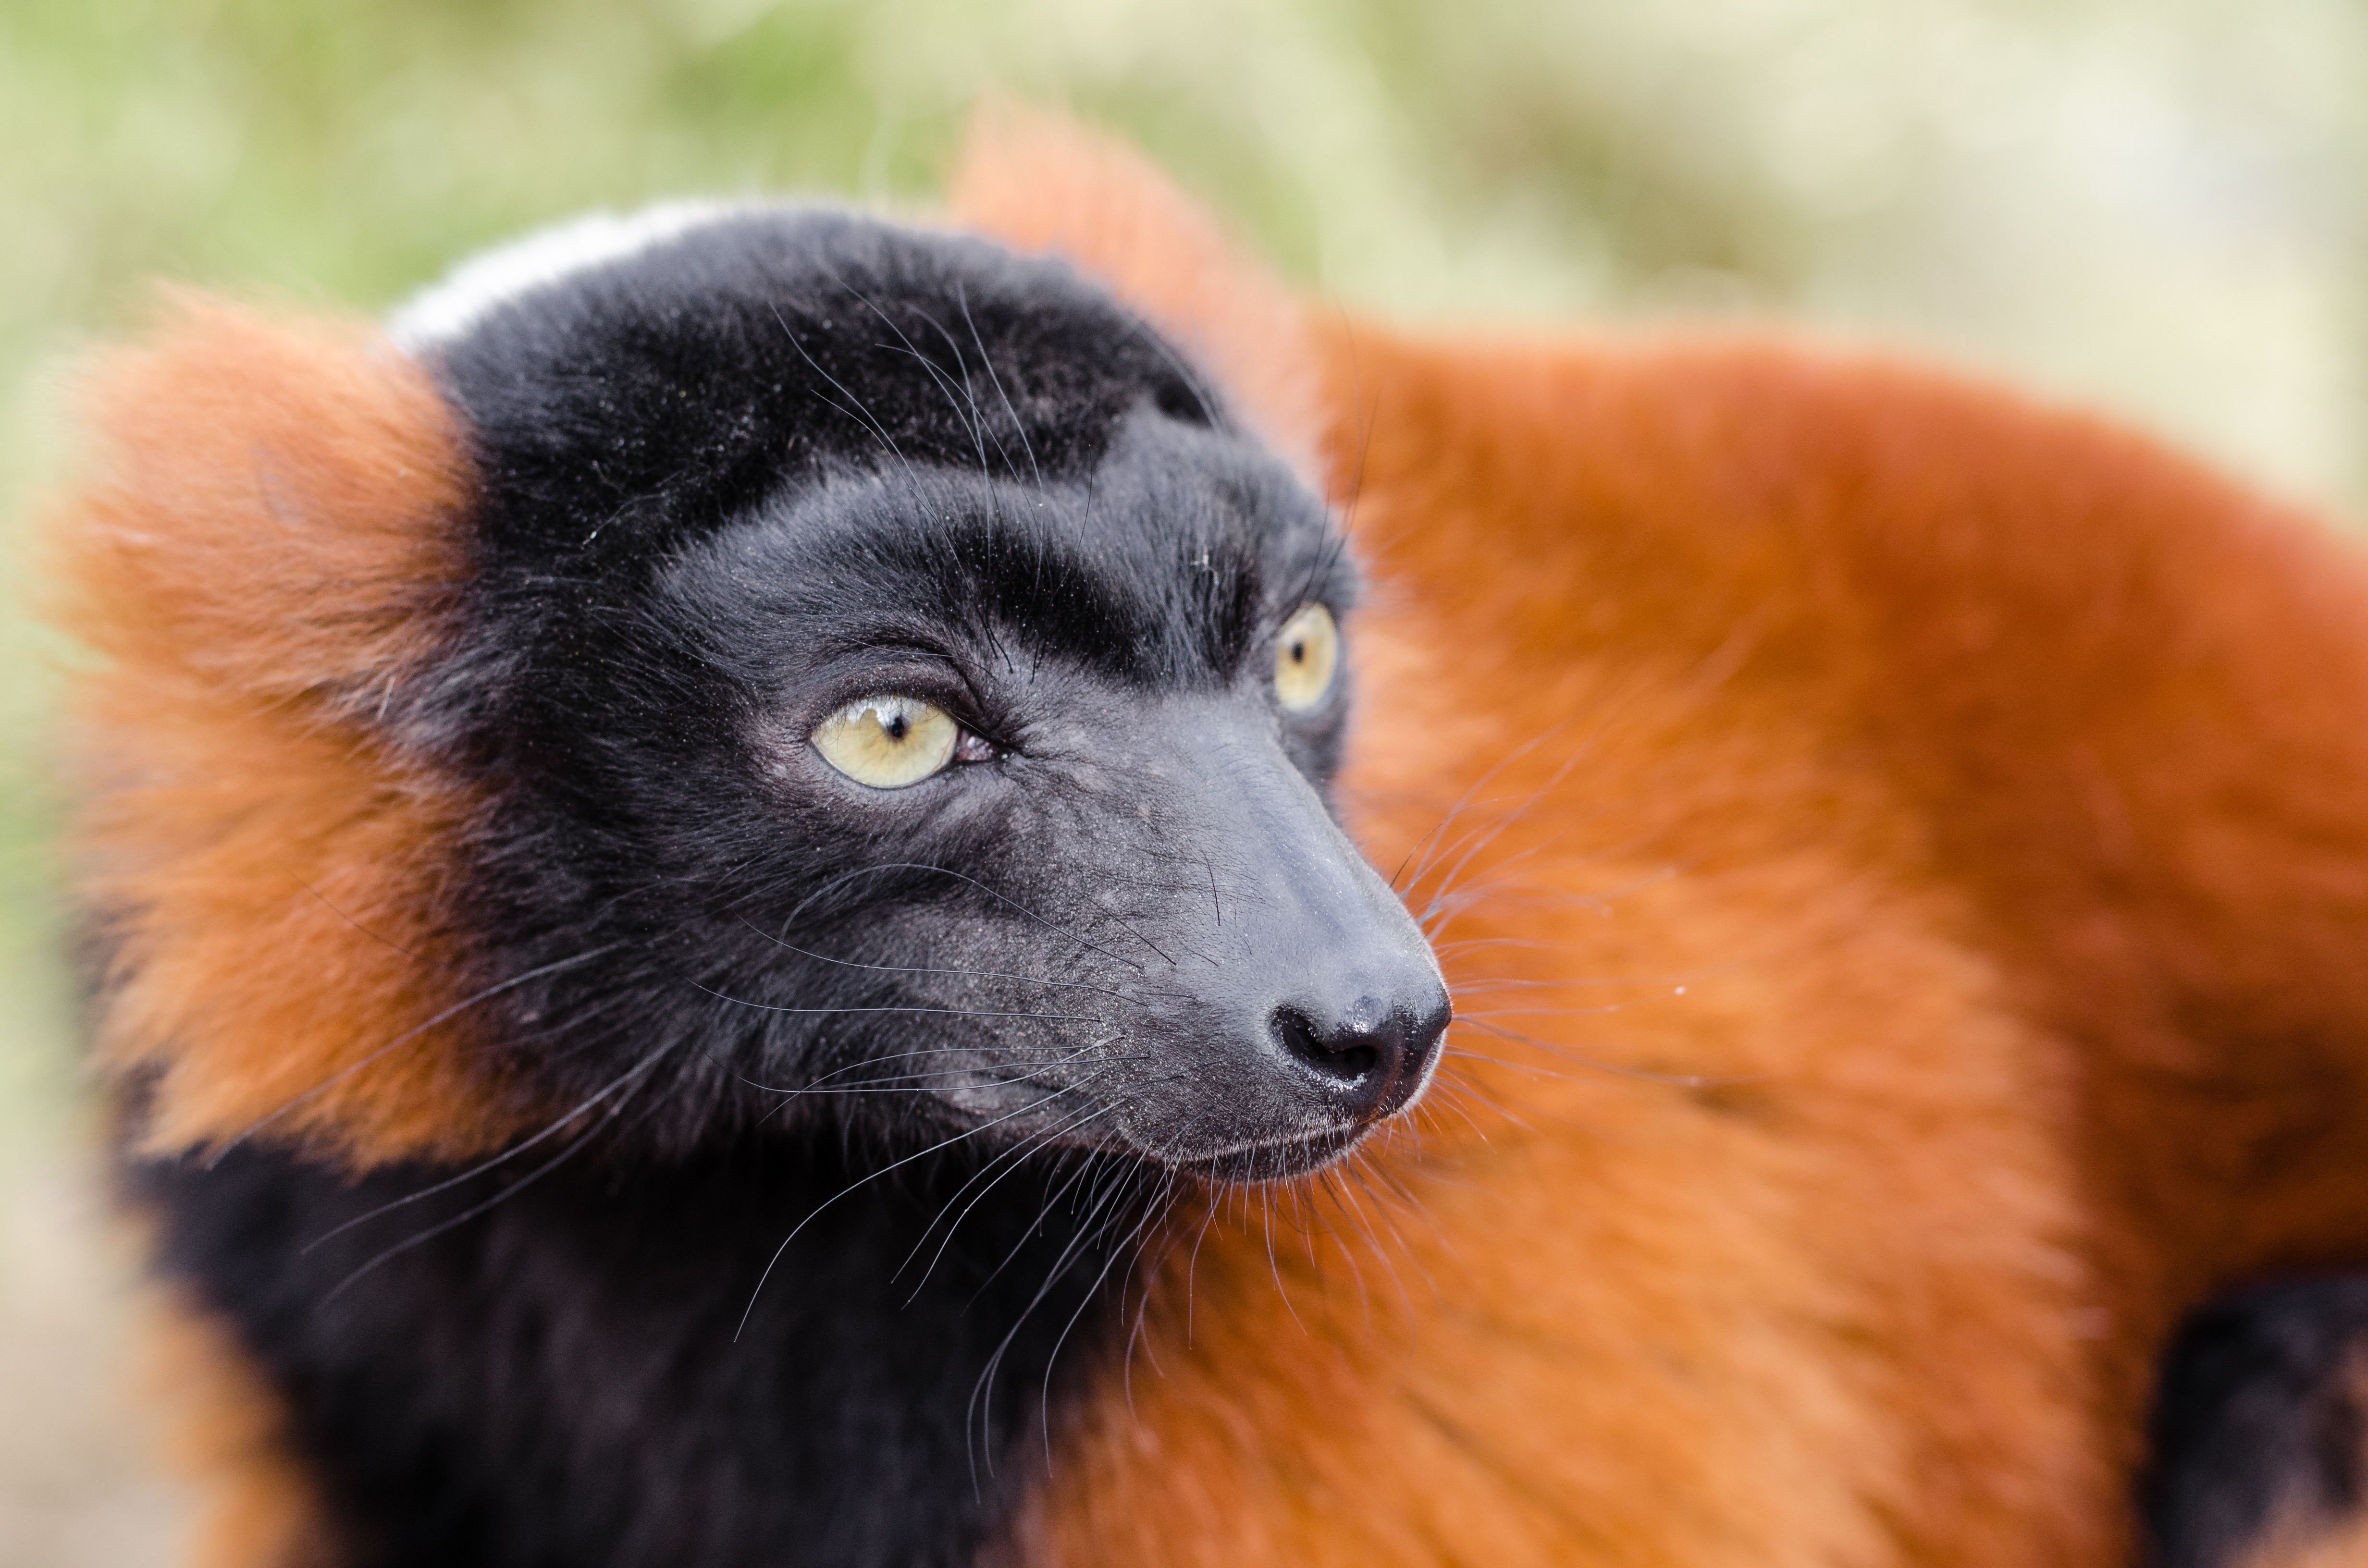
bokeh, feet, cute, wildlife, zoo, red, mammal, nikon, fauna, primate, close up, nose, eyes, whiskers, hands, madagascar, vertebrate, zoom, germany, deutschland, augen, adorable, lemur, d7000, roter, niedlich, tierpark, madagaskar, ruffed, vari, lemuren, gelsenkirchen, erlebniswelt, fuse, h nde